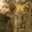
Label: lion